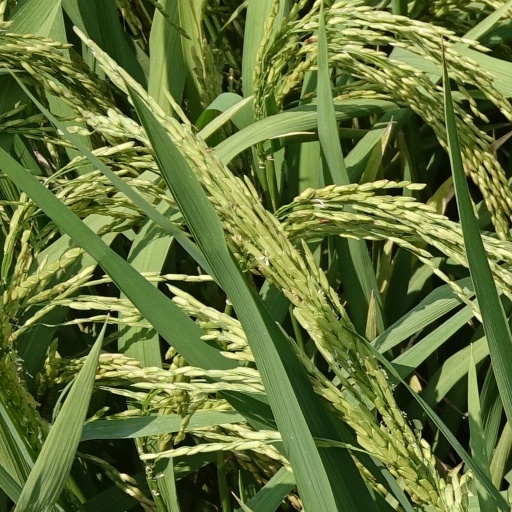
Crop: rice